Clarence Burton

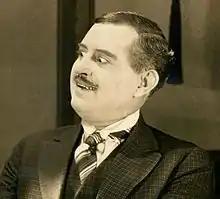
Burton in "Miss Lulu Bett" (1921)

Clarence Forrest Burton (May 10, 1882 – December 2, 1933) was an American silent film actor.